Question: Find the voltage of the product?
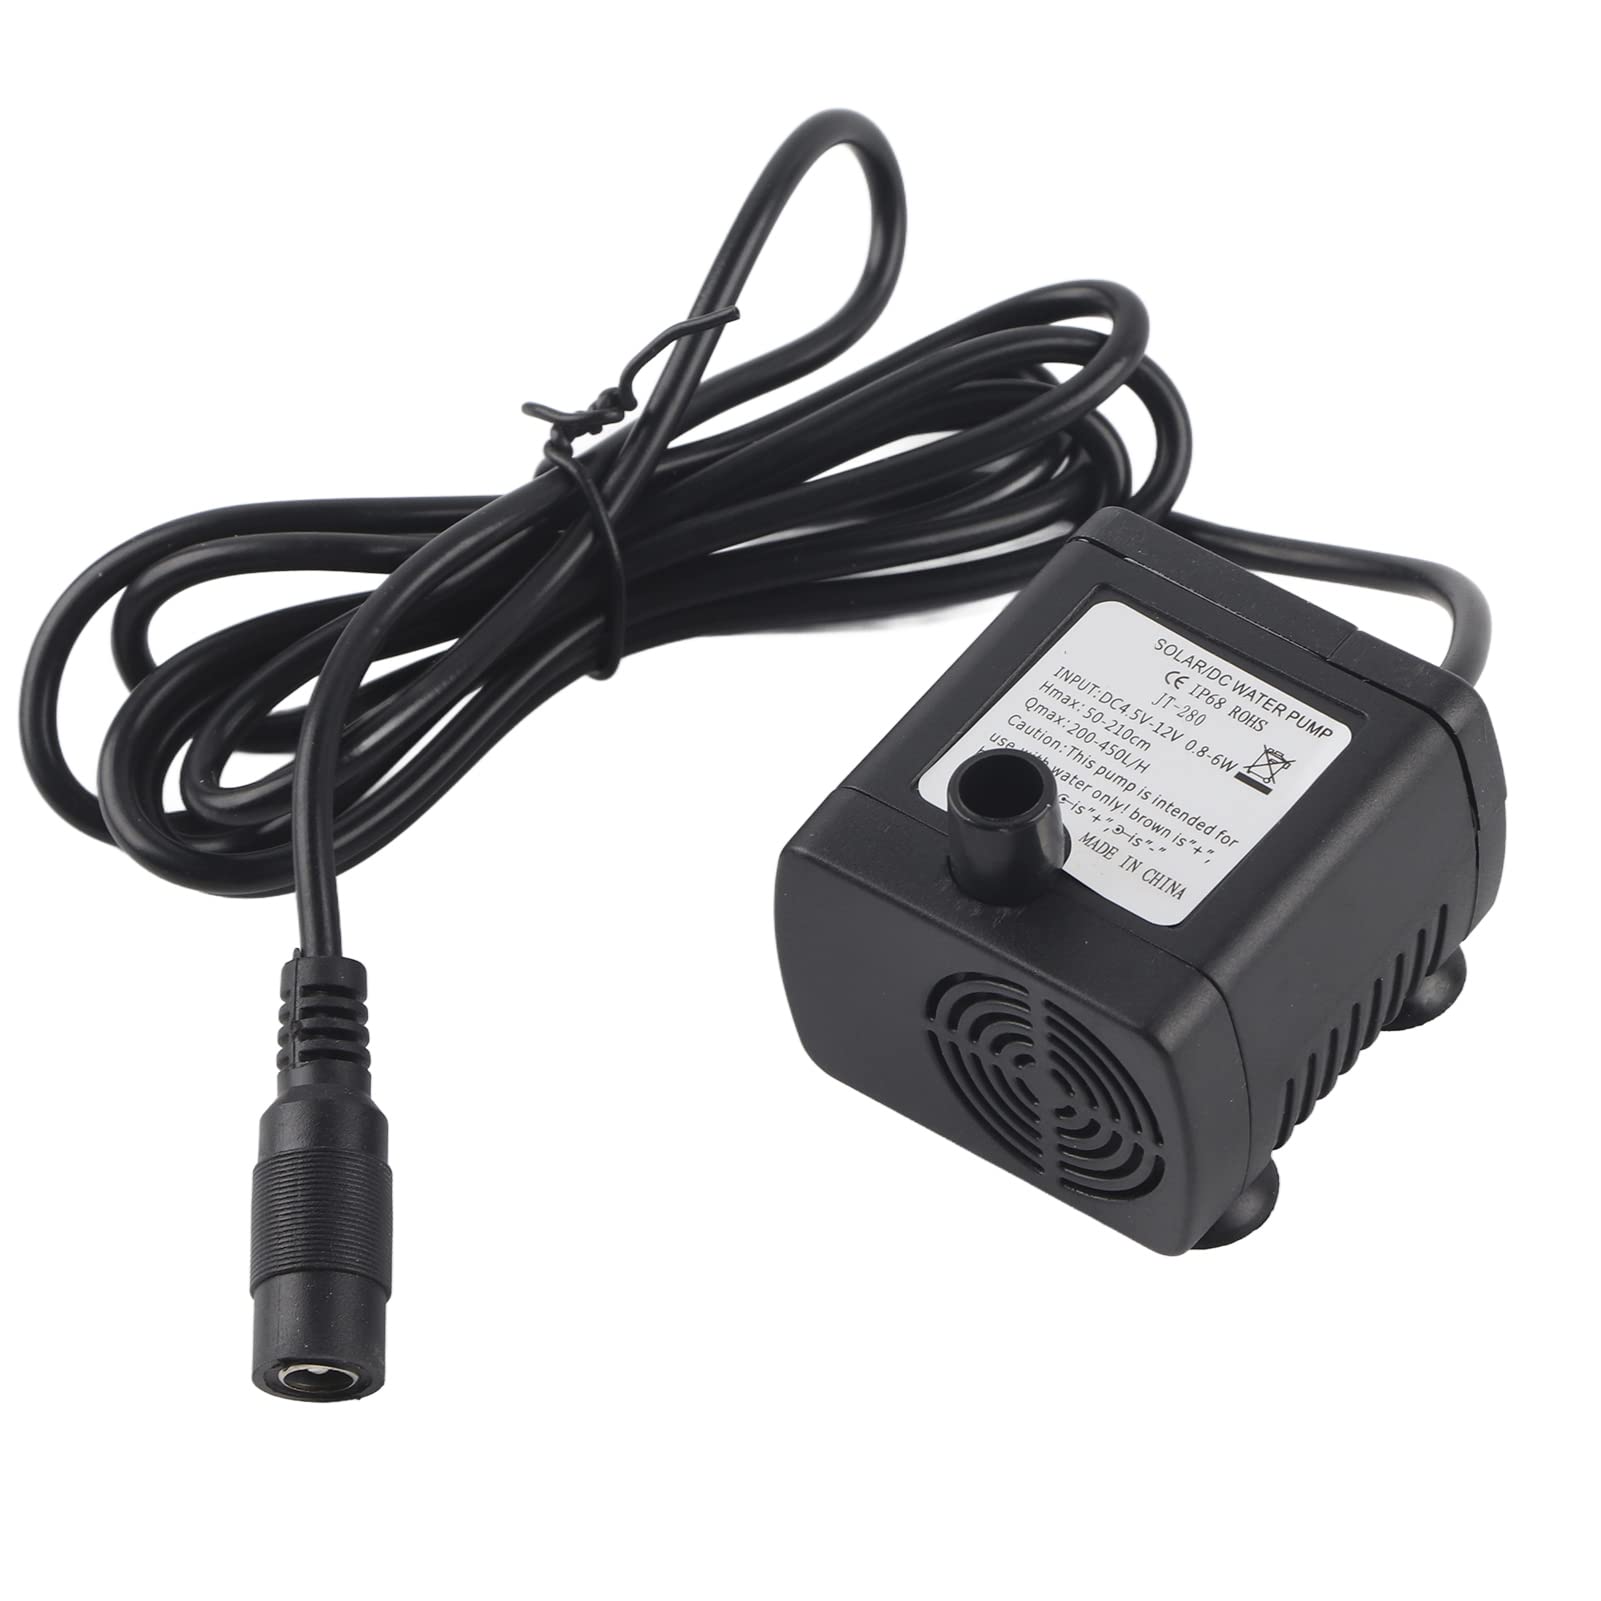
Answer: [5.0, 12.0] volt